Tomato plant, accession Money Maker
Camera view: tilt-top (135 deg); turntable rotation: 270 degrees
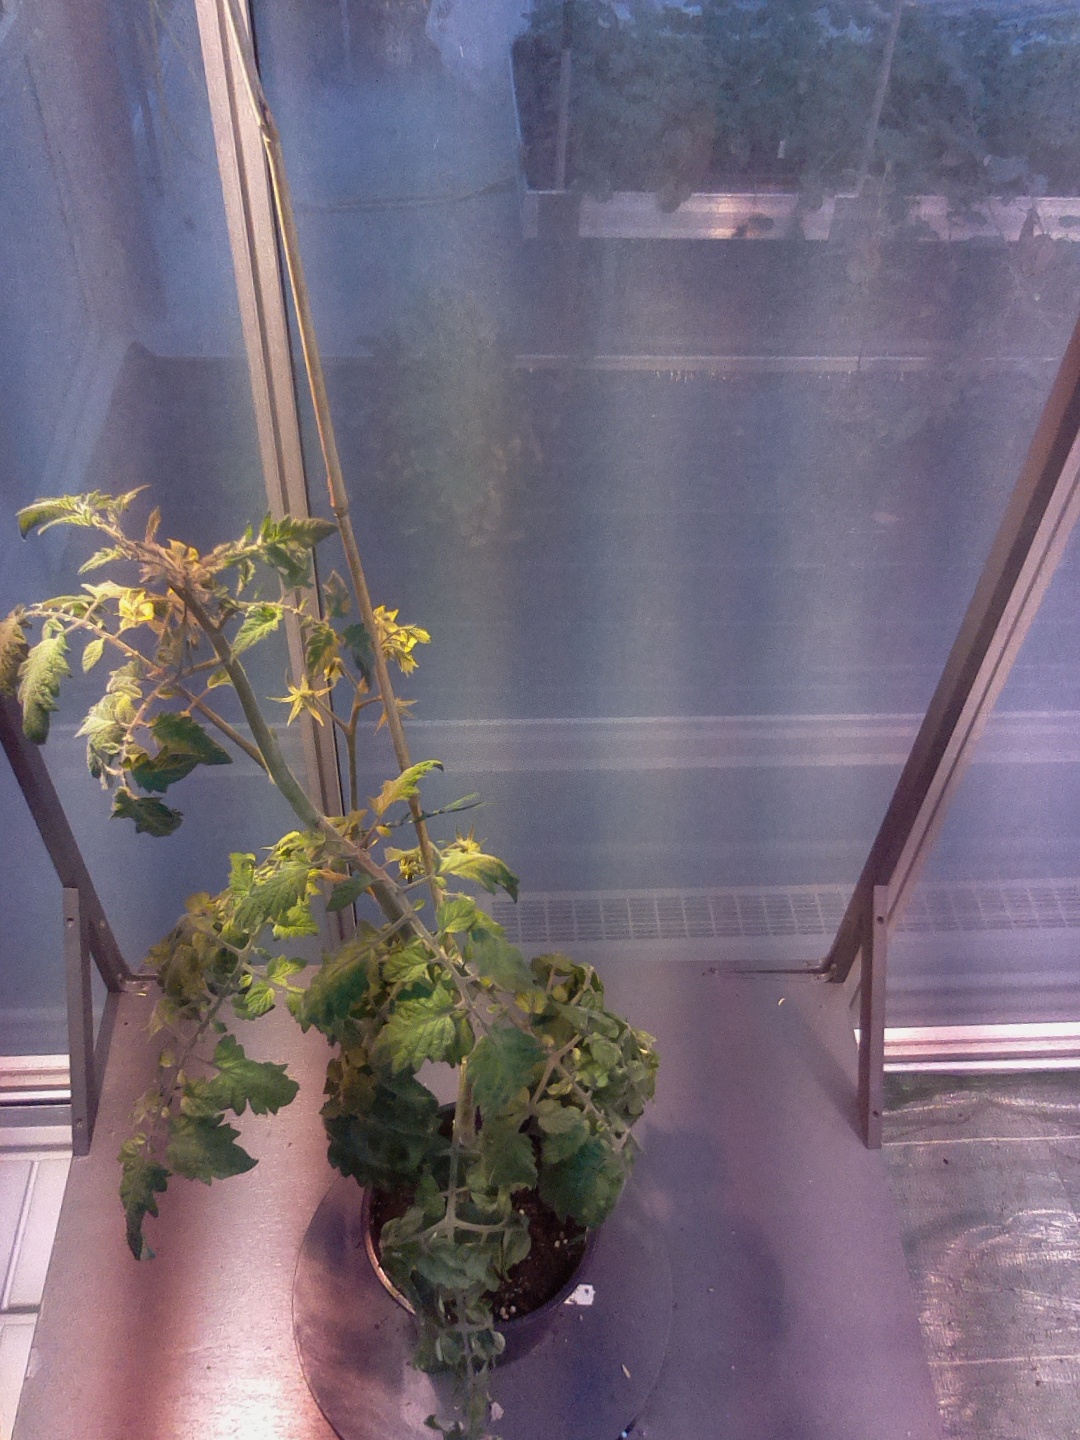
BBCH growth stage 71: 10%-20% of final fruit size